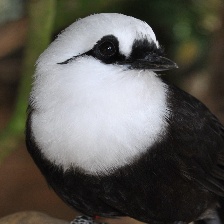
Species: SAMATRAN THRUSH
Scientific name: MYOPHONUS CASTANEUS